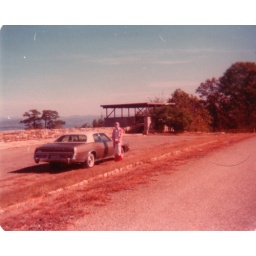
Juanita by car on water